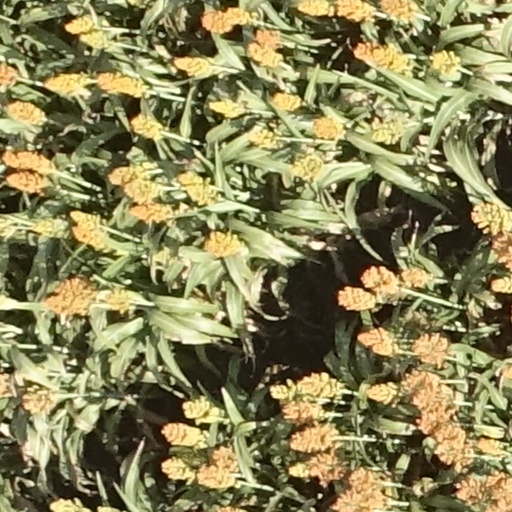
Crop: sorghum